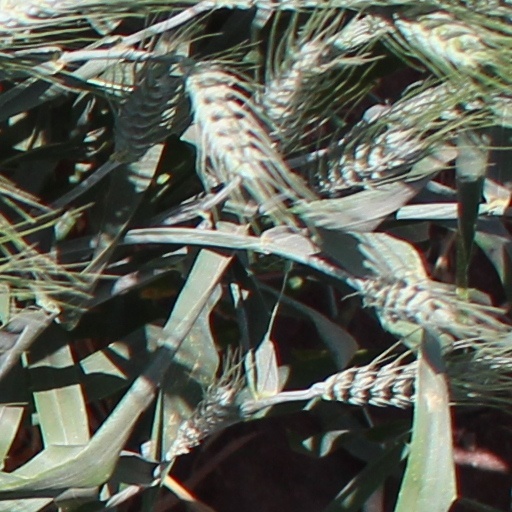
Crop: wheat